Nocturne in C-sharp minor, Op. posth. (Chopin)

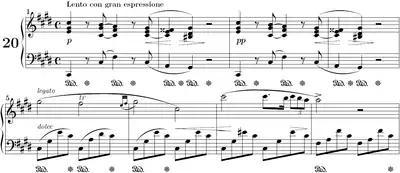
Opening bars of Nocturne 20

The Nocturne No. 20 in C minor, Op. posth., "Lento con gran espressione", P 1, No. 16, KKIVa/16, WN 37, is a solo piano piece composed by Frédéric Chopin in 1830 and published in 1875.